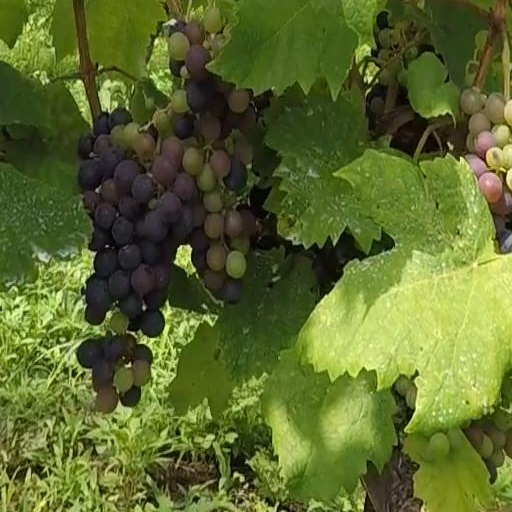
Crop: grape